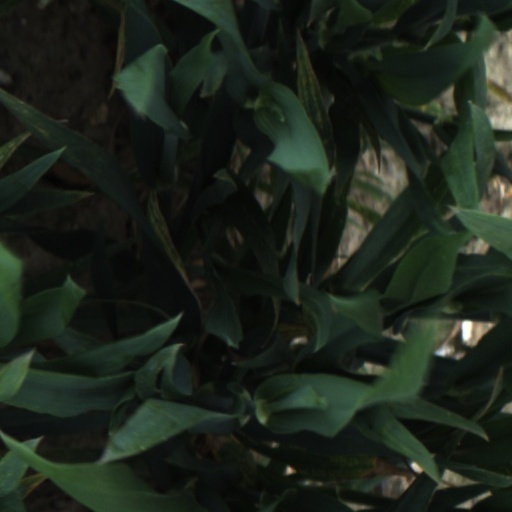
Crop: wheat